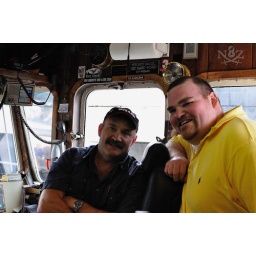
Captain Keith and Matt in the Wheel house of his ship the Wizard.